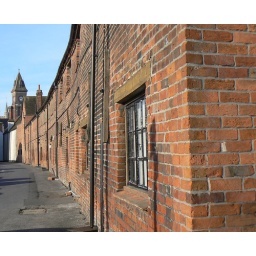
South side of the Granary, at the Wharf, Newbury, West Berkshire. The clock tower of the town hall is visible in the distance.